V25-class torpedo boat

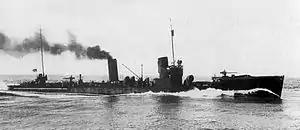
SMS "V43"

The ships were numbered according to the yard which built them. There were minor differences between each yard series, so some references list each such series as a separate type. Strictly speaking, the 1913 series consisted only of "V25" to "V30" and "S31" to "S36" ships, but the later ones listed here were quite similar, though increasing in displacement. The German practice in peacetime was to build one flotilla of similar ships per fiscal year, hence the name 1913 series. Later ships belonged to the 1914 series ("G37" to "V84") and 1915 series ("G85" to "G95"). During the war the armament of most of these ships was upgraded, with 8.8 cm guns replaced with 10.5 cm guns.